Public speaking

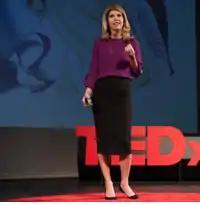
A TED Talk

In one of his most famed writings, "Rhetoric", written in 350 BCE, Aristotle described mastering the art of public speaking. In this and other works by Aristotle, rhetoric is the act of publicly persuading an audience. Rhetoric is similar to dialect: he defines both as being acts of persuasion. However, dialect is the act of persuading someone in private, whereas rhetoric is about persuading people in a public setting. Aristotle defines someone who practices rhetoric or a "rhetorician" as an individual who can comprehend persuasion and how it is applied.